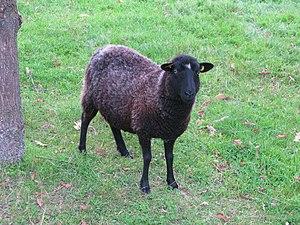
Un mouton (ovis aries) noir, au parc de Sceaux.
Black Sheep, ou La Nuit des Moutons au Québec, est un film néo-zélandais réalisé par Jonathan King, sorti en 2006.